URL shortening

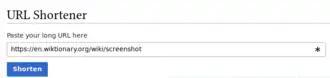
The on Meta-Wiki

URL shortening is a technique on the World Wide Web in which a Uniform Resource Locator (URL) may be made substantially shorter and still direct to the required page. This is achieved by using a redirect which links to the web page that has a long URL. For example, the URL "" can be shortened to "". Often the redirect domain name is shorter than the original one. A friendly URL may be desired for messaging technologies that limit the number of characters in a message (for example SMS), for reducing the amount of typing required if the reader is copying a URL from a print source, for making it easier for a person to remember, or for the intention of a permalink. In November 2009, the shortened links of the URL shortening service Bitly were accessed 2.1 billion times.